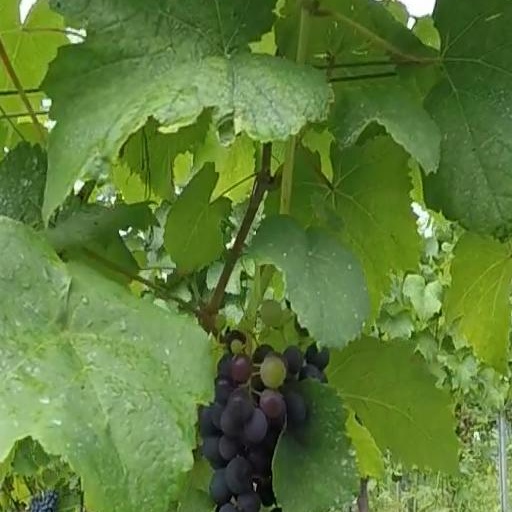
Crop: grape